History of Seattle before white settlement

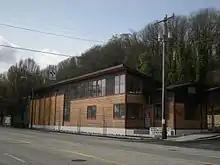
The present-day Duwamish Longhouse and Cultural Center, near the historic site of "tohl-AHL-too" ("herring house")

"dzee-dzee-LAH-letch" was the most important village on what is now called Elliott Bay, with some 200 people . Chief Seattle ["si'áb" Si'ahl] lived here for some time. The village had eight large "khwaac'ál'al" (longhouses)—each 60 feet by 120 feet (18 m x 37 m)—plus a large potlatch house, where people from all over the area gathered. "dzee-dzee-LAH-letch" ("little crossing-over place") was located near the trail: appropriately, where the King Street Station was later built. Before the extensive tidelands were filled in, there was a spit here, separating Elliott Bay from a lagoon known for flounder.